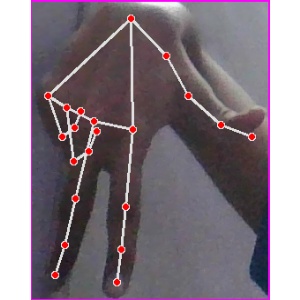
अक्षर: ग